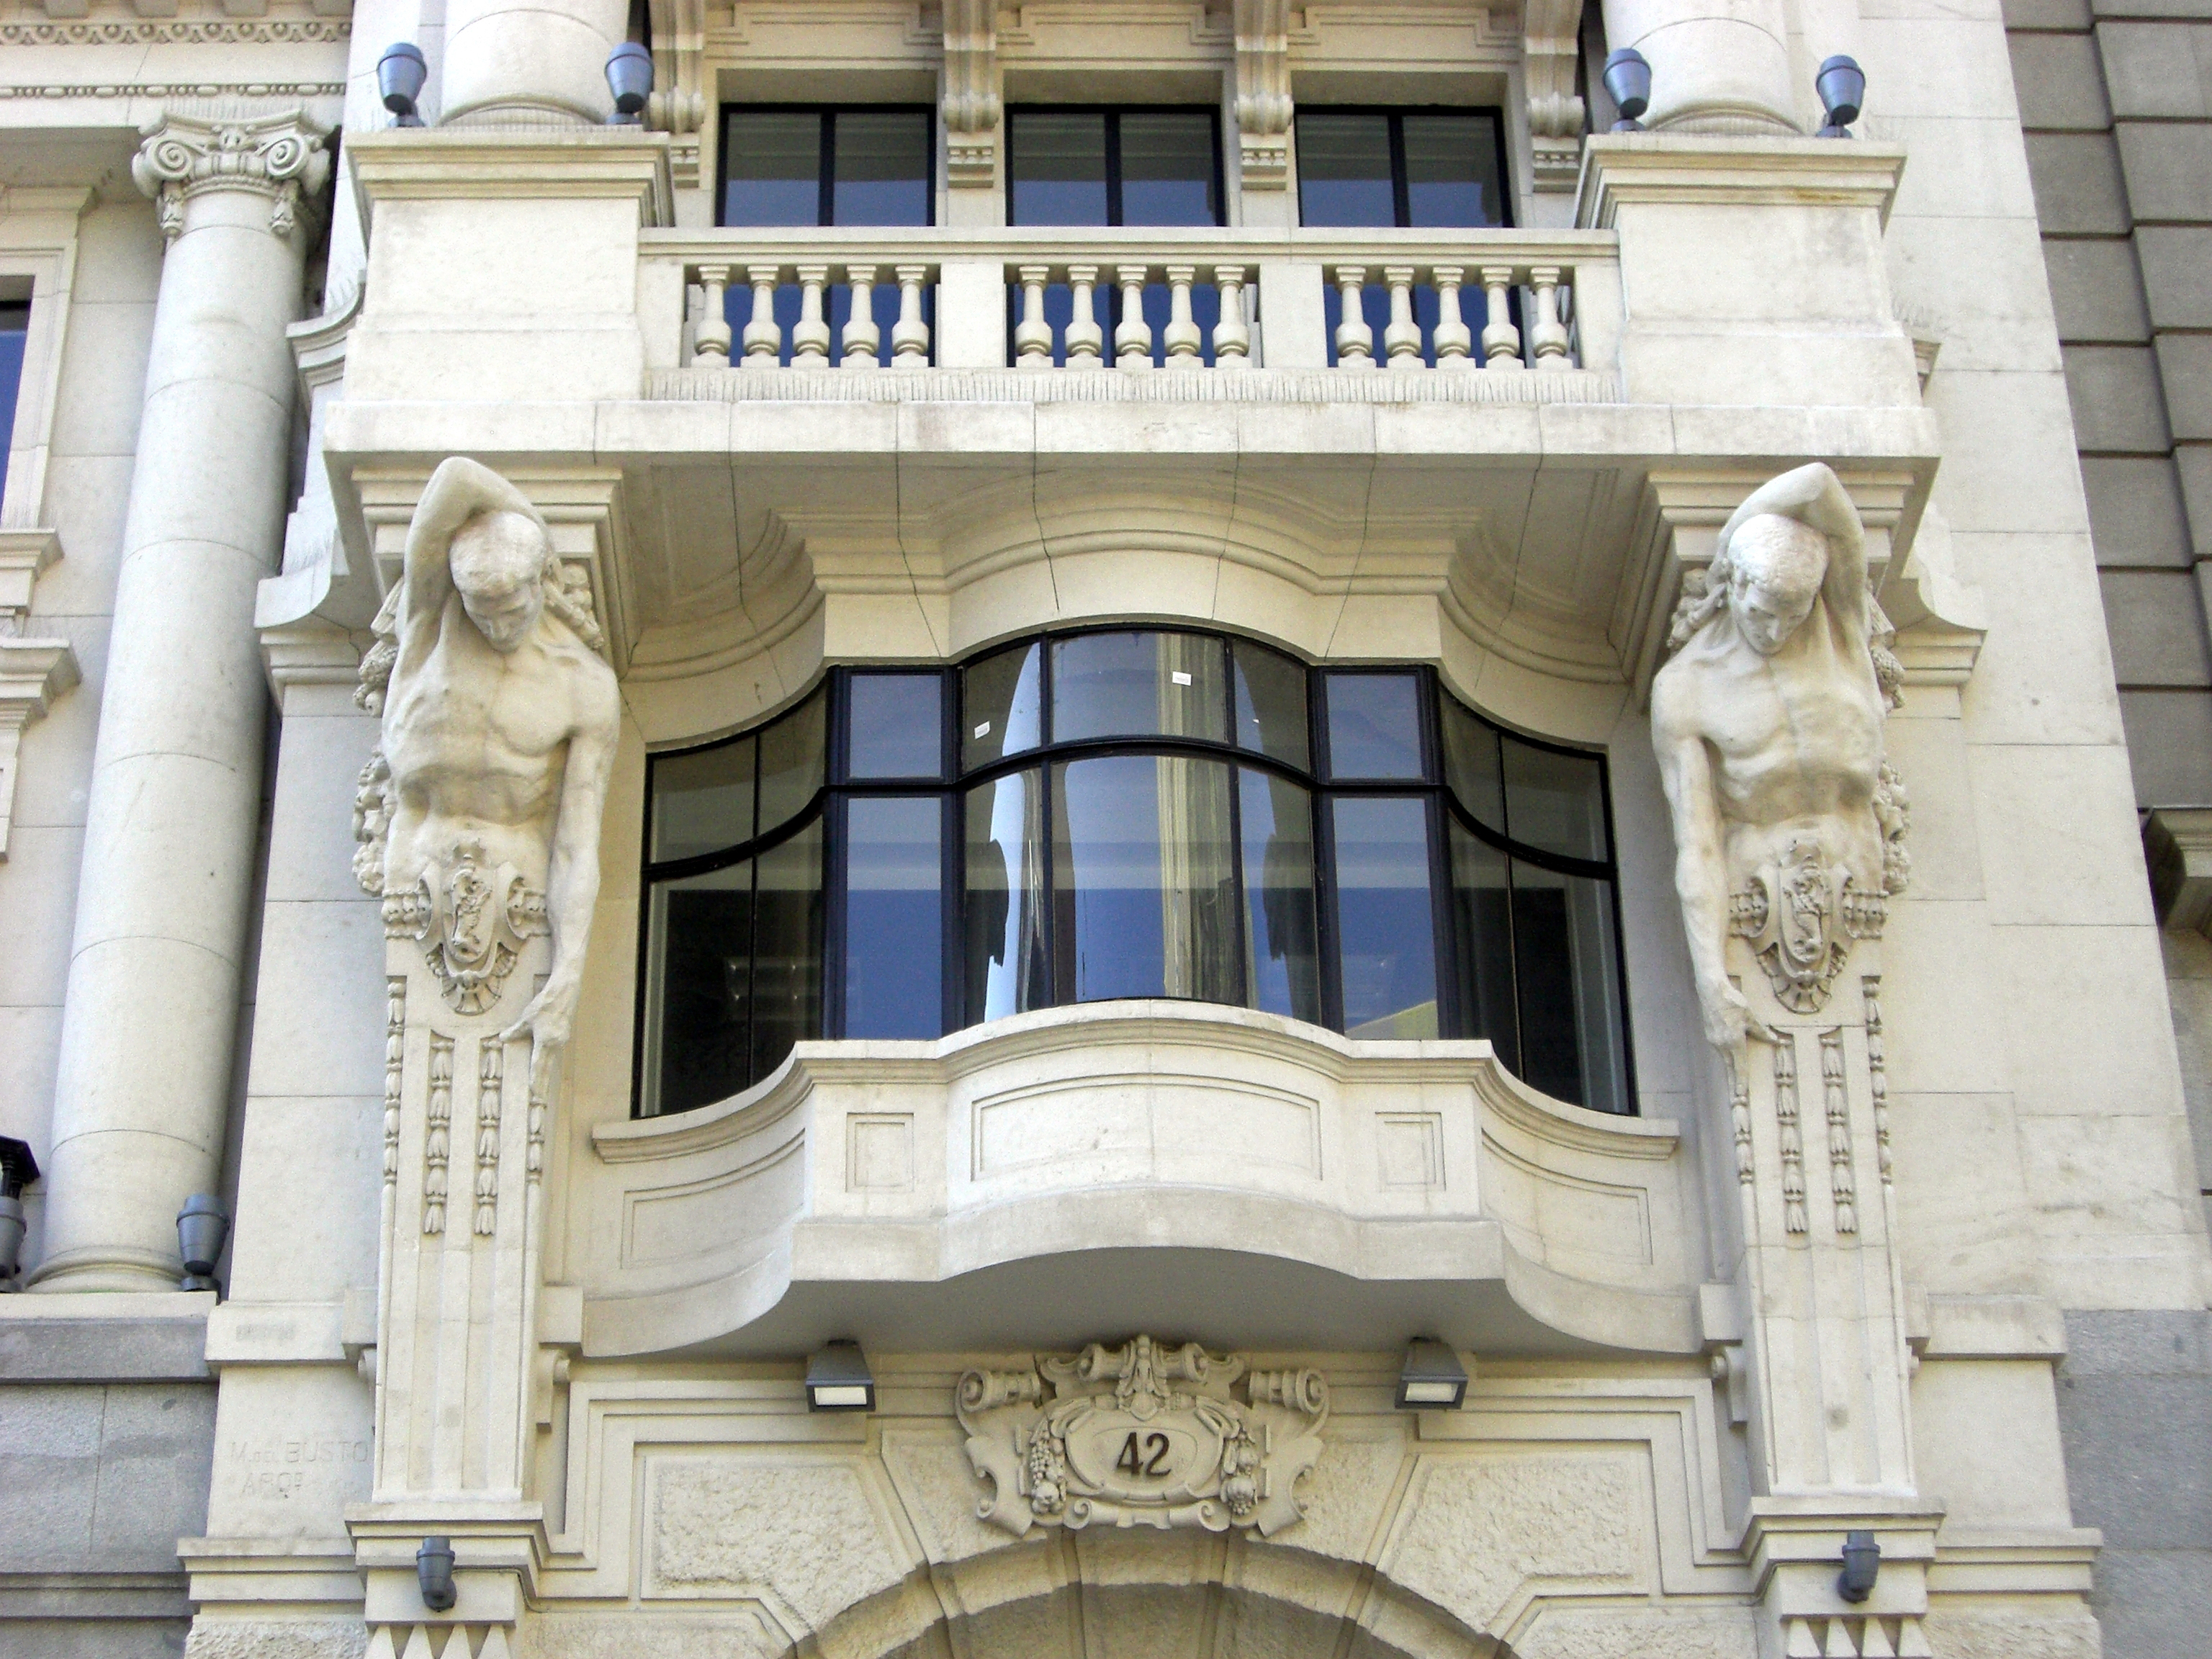
architecture, mansion, building, palace, europe, column, landmark, facade, creativecommons, spain, espagne, stock, ccby, 2d, carloszgz, cmstoolsphotoring, freeculturalworks, openlicense, freepictures, europa, saragosse, aragon, notags, synagogue, zaragoza, estate, espana, classical architecture